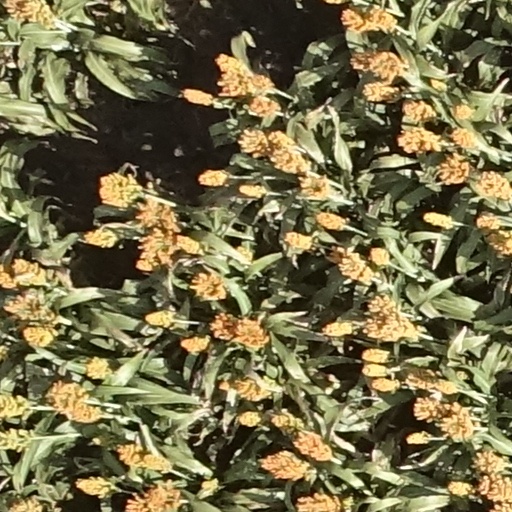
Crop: sorghum